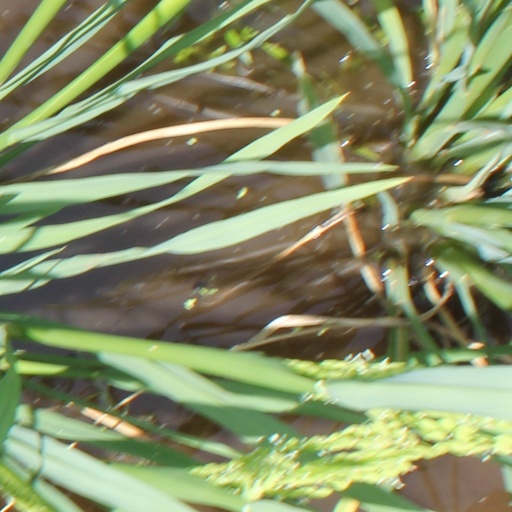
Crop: rice